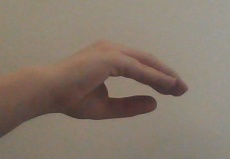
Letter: jeem